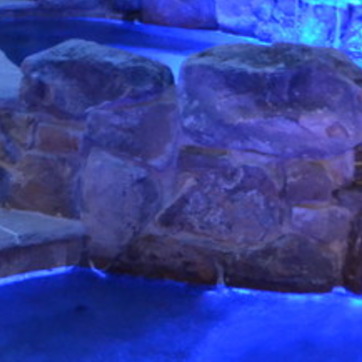
Material: stone